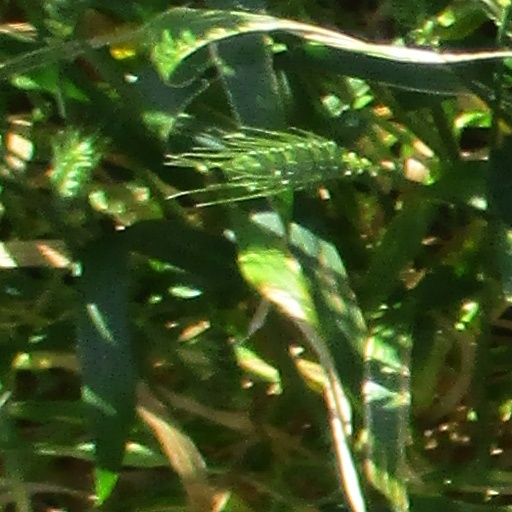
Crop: wheat